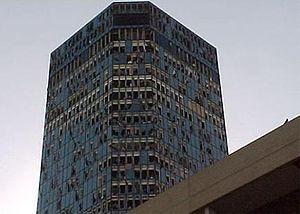
Les mythes à propos des tornades sont des croyances incorrectes en ce qui concerne les tornades. Les causes sont multiples : reportages effectués par des personnes peu familières avec le phénomène, le sensationalisme de la part des médias qui font la course au scoop, et la transmission d'informations fausses dans les émissions de variétés ou les films. Ces idées reçues concernent divers aspects de la problématique des tornades : comment assurer sa sécurité? comment minimiser les dégâts occasionnés ? quel est le rapport entre la géométrie de la tornade et sa force ? quelle est sa trajectoire ? Par exemple, les tornades se déplacent « généralement » vers le nord-est dans l'hémisphère nord, et le sud-est dans celui du sud, mais il y a de nombreuses exceptions. Ainsi un sophisme tiré de cette généralisation peut induire en erreur quelqu'un à propos des mesures à prendre en cas de tornade, en particulier de l'endroit le plus sécuritaire où se cacher.